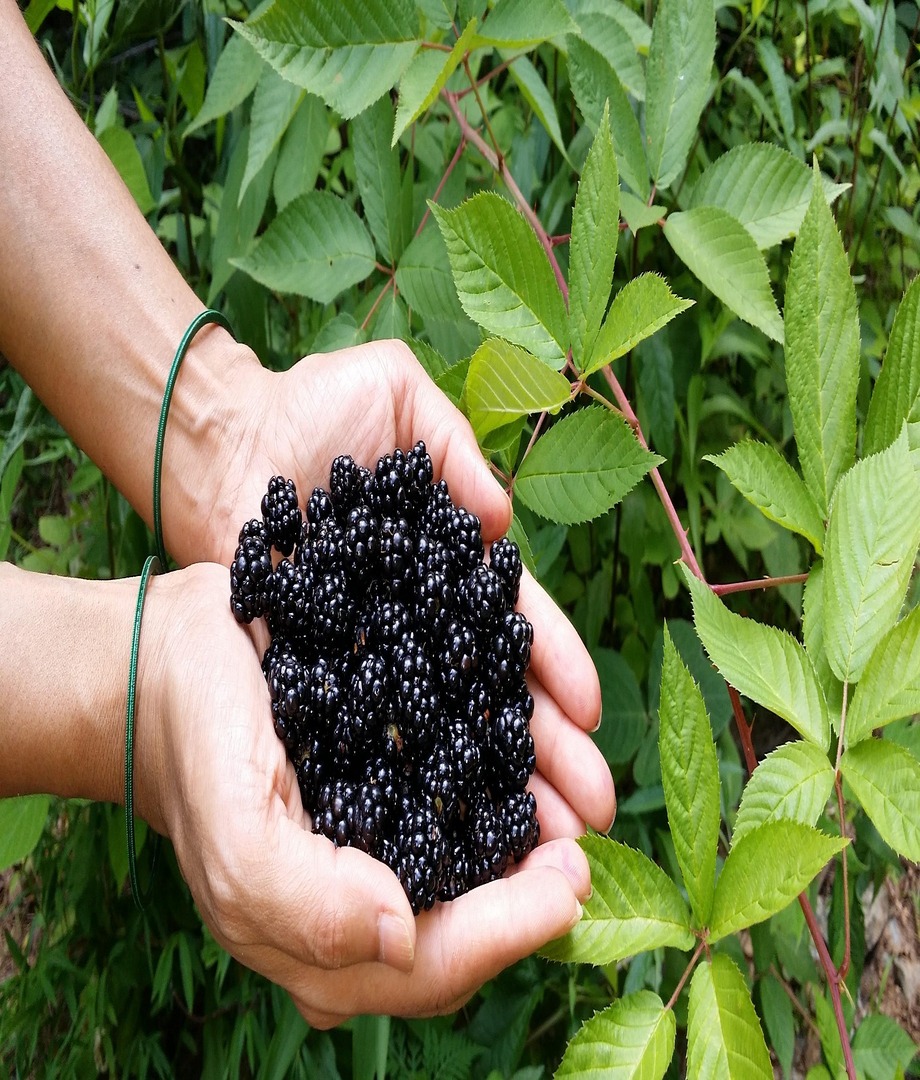
Label: blackberry